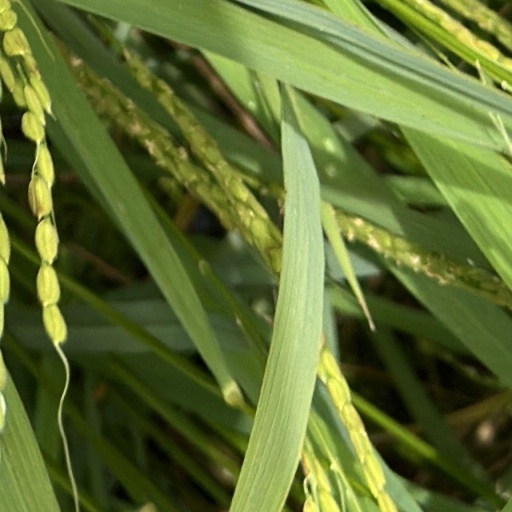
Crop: rice